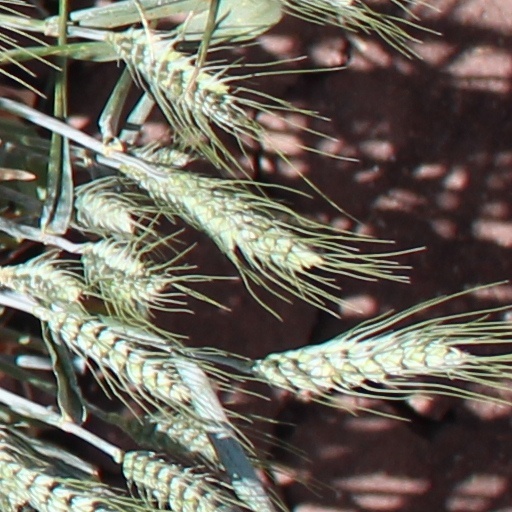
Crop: wheat